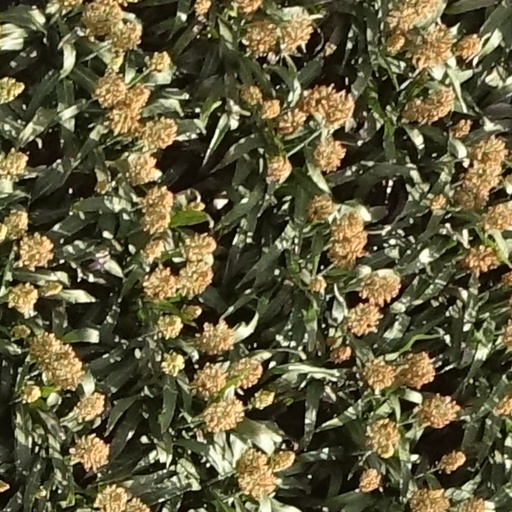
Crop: sorghum